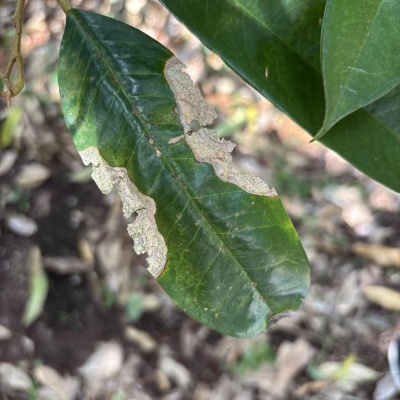
Label: Leaf_Blight